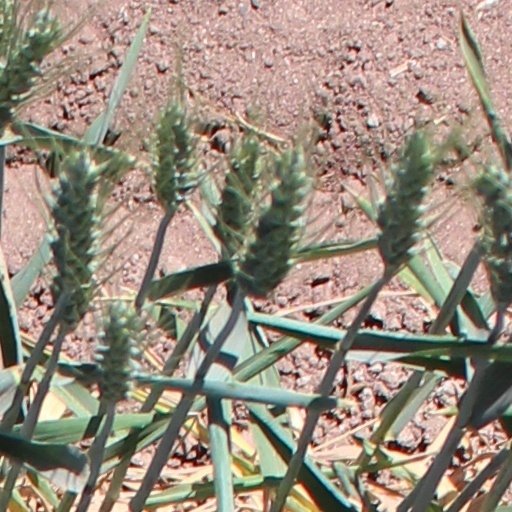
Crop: wheat